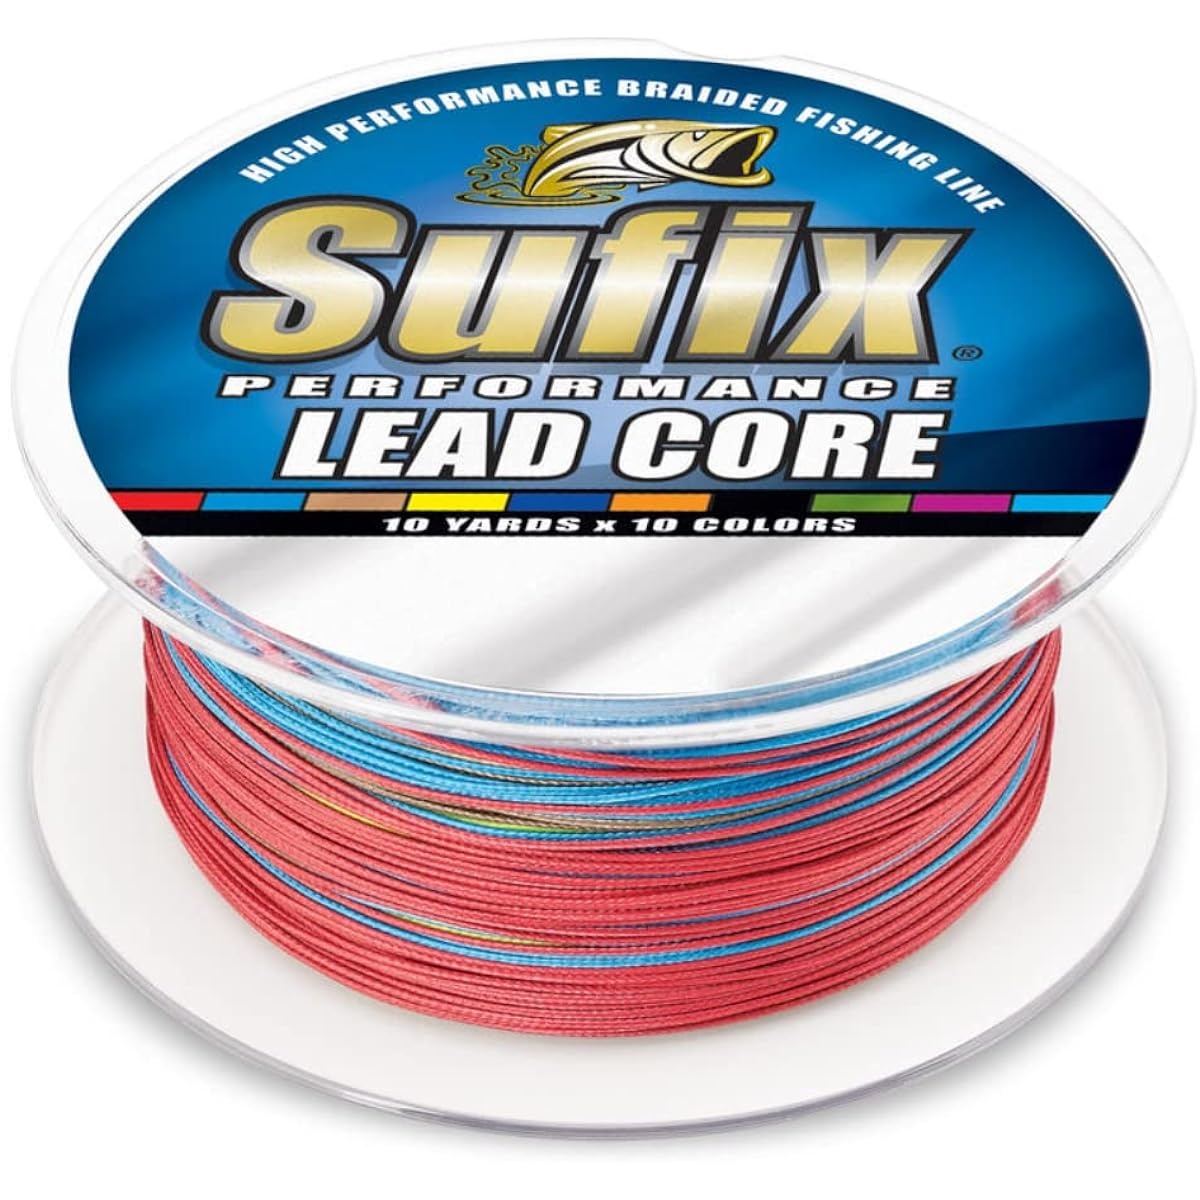
Rapala Red Core Line Suffix Performance Red Core 10 Colors Every 10 Yards 668
Main compatible fish species: Trout Seabass Main compatible fishing species: Lake trolling Material: Lead/polyester Total length: 100 yd / Strength: 18 lb Color: 10 colors every 10 yards For lake trolling only with lead core wire line Product model number: ‎668-118MC Color: ‎10 colors per 10 yards Size: ‎8 LB Material: ‎ Metal/Metal Use: Trout Sea Bass Gender: Unisex Product size: 2.54 x 2.54 x 2.54 cm; 0.28 g Fishing type: Breakwater fishing
Brand: Auto Parts Tokyo
Category: Sporting Goods > Outdoor Recreation > Fishing > Fishing Lines & Leaders > Fishing Wires